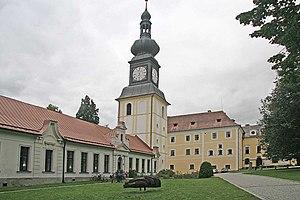
Žďár nad Sázavou est une ville de la région de Vysočina, en Tchéquie, et le chef-lieu du district de Žďár nad Sázavou. Sa population s'élevait à 20 847 habitants en 2019.